Glastonbury Festival

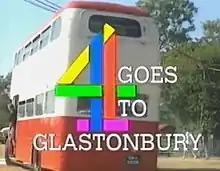
"4 Goes to Glastonbury", the first live TV coverage in 1994

Channel 4 televised the festival that same year; the coverage concentrated on the main two music stages and providing a glimpse of the festival for those who knew little of it. Channel 4's "4 Goes to Glastonbury" brought widely expanded televised coverage of the festival for the first time in 1994 and also the following year.